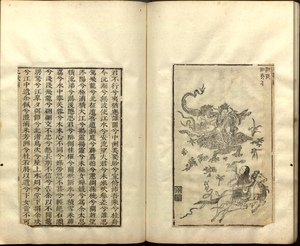
Les déesses de la rivière Xiang. Li sao de Qu Yuan, illustré par Xiao Yuncong (1596-1673), gravé par Tang Yongxian.
La littérature chinoise a une place à part dans l'histoire de l'humanité, étant donné le culte réservé à la chose écrite en Chine et le caractère unique des caractères chinois, qui tirent leur origine de rites divinatoires et se différencient radicalement des systèmes phonétiques utilisés dans la majorité des autres langues.